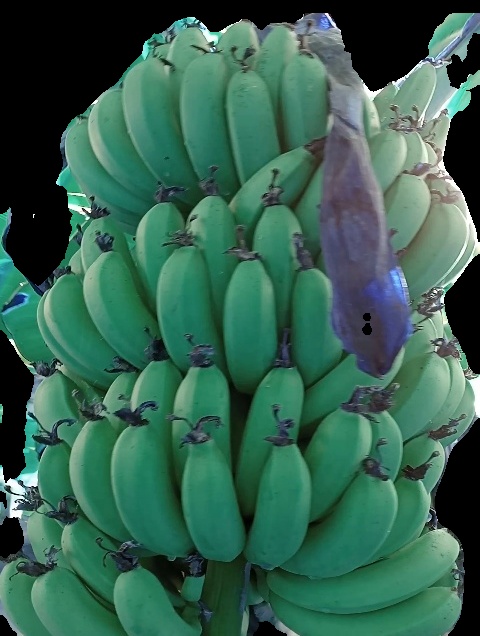
Variety: pachbale
Grade: grade1